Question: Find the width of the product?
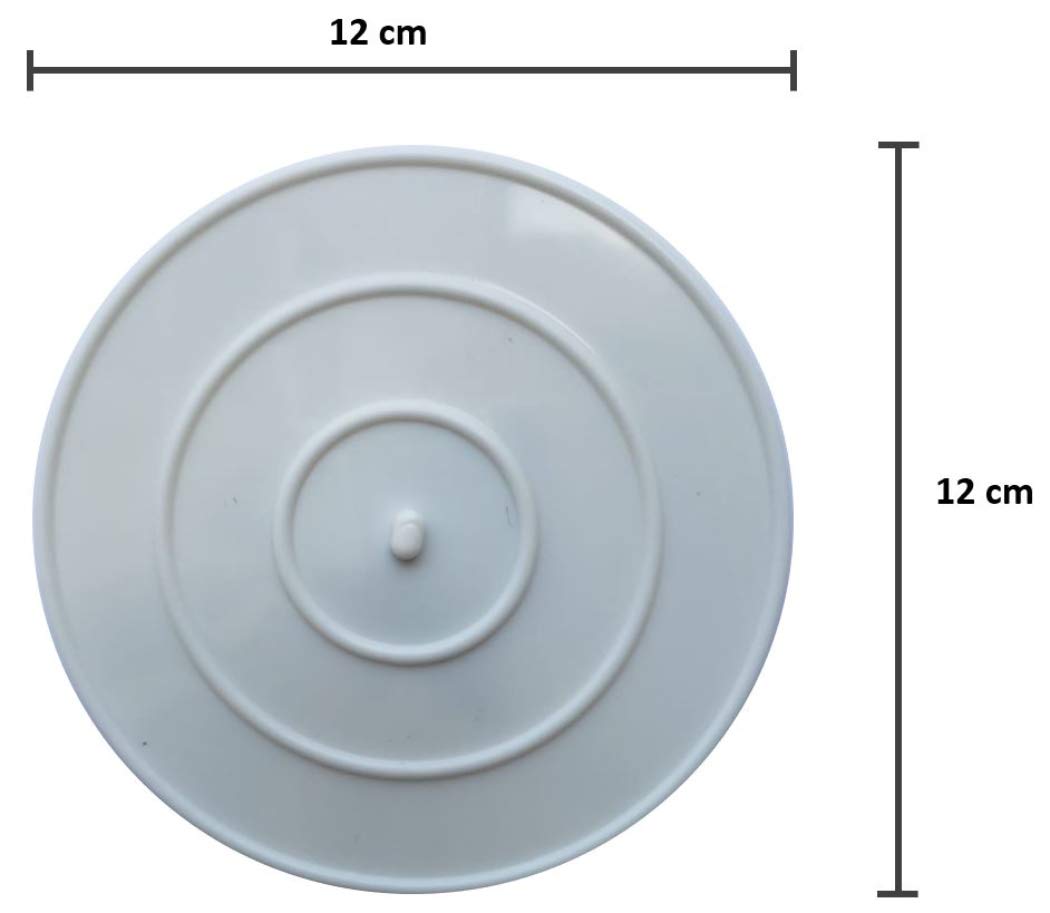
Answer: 12.0 centimetre